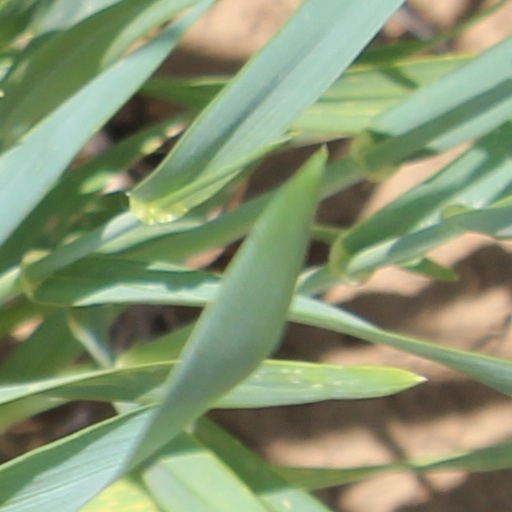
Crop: wheat